Tanzania–Uganda relations

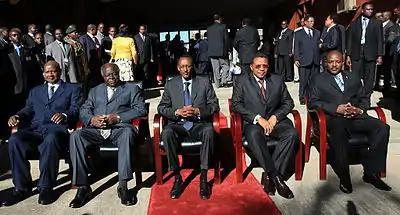
East African Community Head of States. Yoweri Museveni on the left and Jakaya Kikwete fourth from the left.

Tanzania has a High Commission in Kampala and Uganda also has a High Commission in Dar es Salaam.